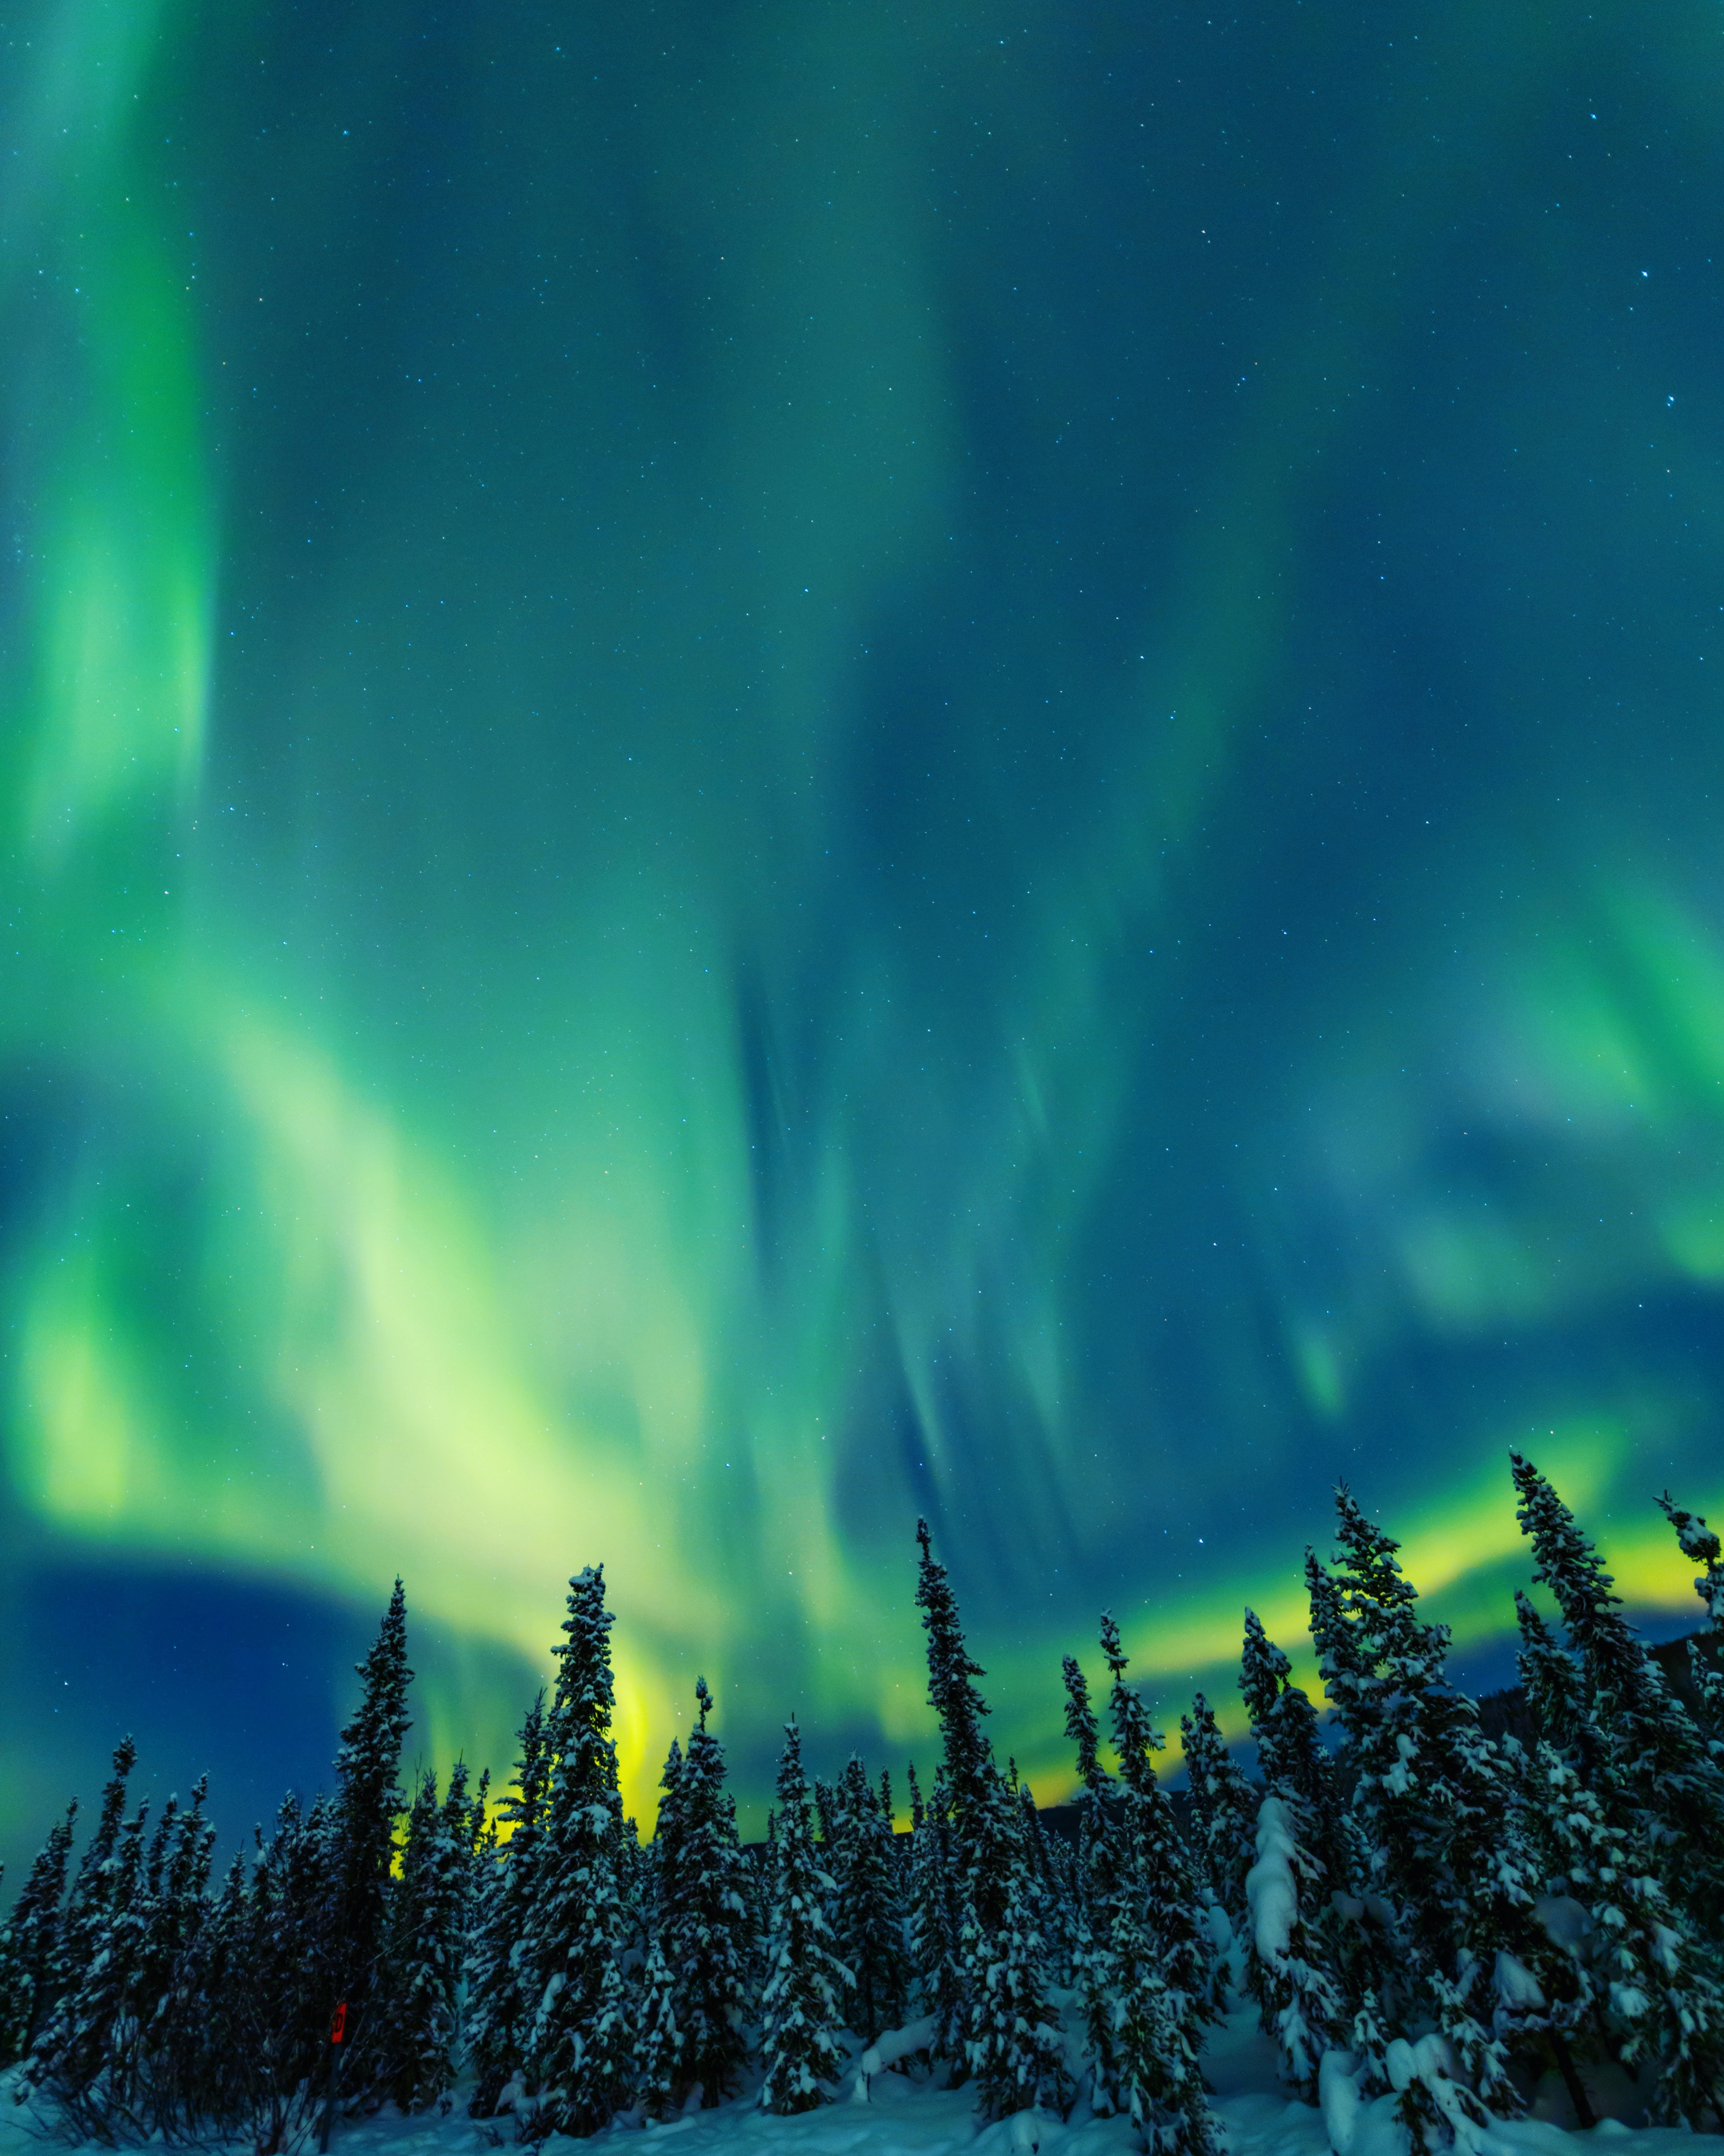
walls, sky, cloud, atmosphere, daytime, plant, aurora, natural landscape, tree, atmospheric phenomenon, horizon, slope, landscape, evergreen, geological phenomenon, snow, freezing, grass, forest, astronomical object, space, calm, grassland, electric blue, larch, darkness, meteorological phenomenon, wind, road, hill, winter, evening, conifer, cumulus, night, mountain range, midnight, frost, dawn, reflection, tundra, dusk, celestial event, star, fir, pine family, pine, arctic, ice, spruce fir forest, afterglow